Fallowfield railway station

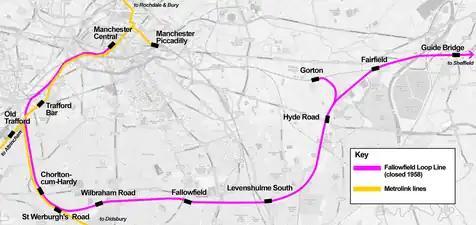
Map of the Fallowfield Loop Line

The initial section of the Fallowfield Loop line was opened by the Manchester, Sheffield and Lincolnshire Railway (Cheshire Lines Committee) between and Fallowfield on 1 October 1891. The following year, the remaining section between Fallowfield and Fairfield opened on 2 May 1892. The line provided a new route for the MS&LR to run trains from into Manchester, and local stopping services ran between Manchester Central and through Fallowfield. The line stretched from the Hope Valley line at Fairfield and Gorton railway stations through Levenshulme South and Fallowfield onto Wilbraham Road and Chorlton-cum-Hardy before joining a section of line from Old Trafford to Manchester Central.